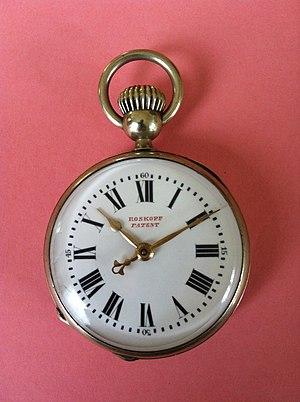
La Prolétaire ou « montre du pauvre » est la première montre populaire, mise au point en 1867 à La Chaux-de-Fonds par l'horloger Georges-Frédéric Roskopf, dont le but était de fabriquer une montre robuste et précise à la portée de toutes les bourses. La Prolétaire est passée dans l'histoire sous le nom de montre Roskopf et a fait l'objet dès 1920 d'une production industrielle au point de devenir le mouvement le plus exporté de Suisse, jusqu'à 35 millions de pièces dans les années 1970.